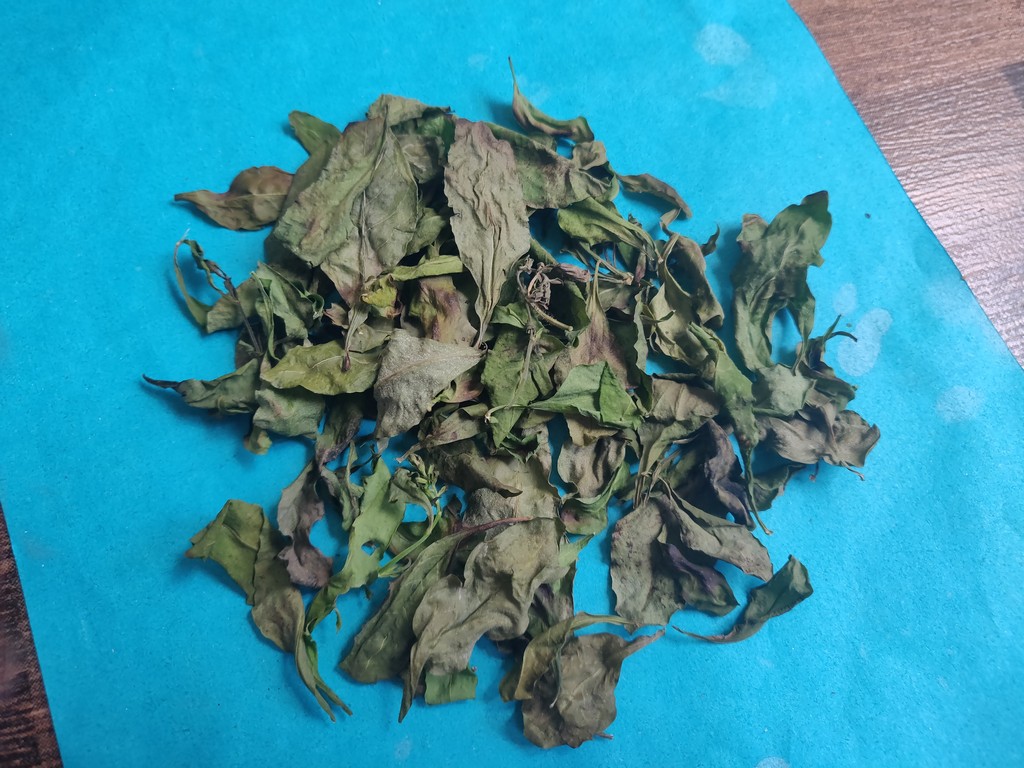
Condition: Dried
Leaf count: multiple
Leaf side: unknown